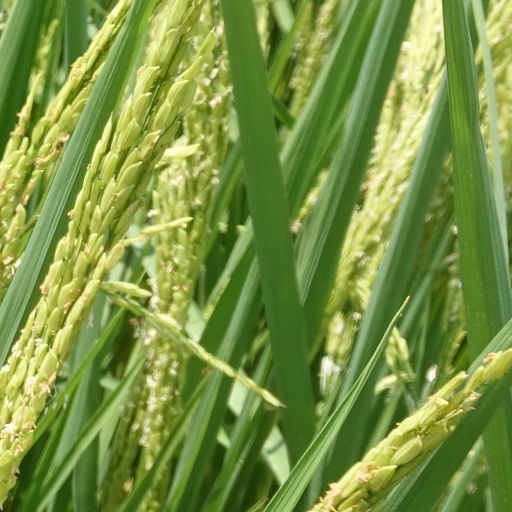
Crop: rice